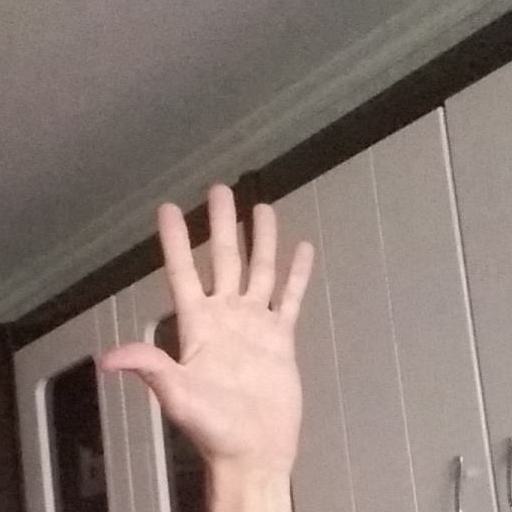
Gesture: palm